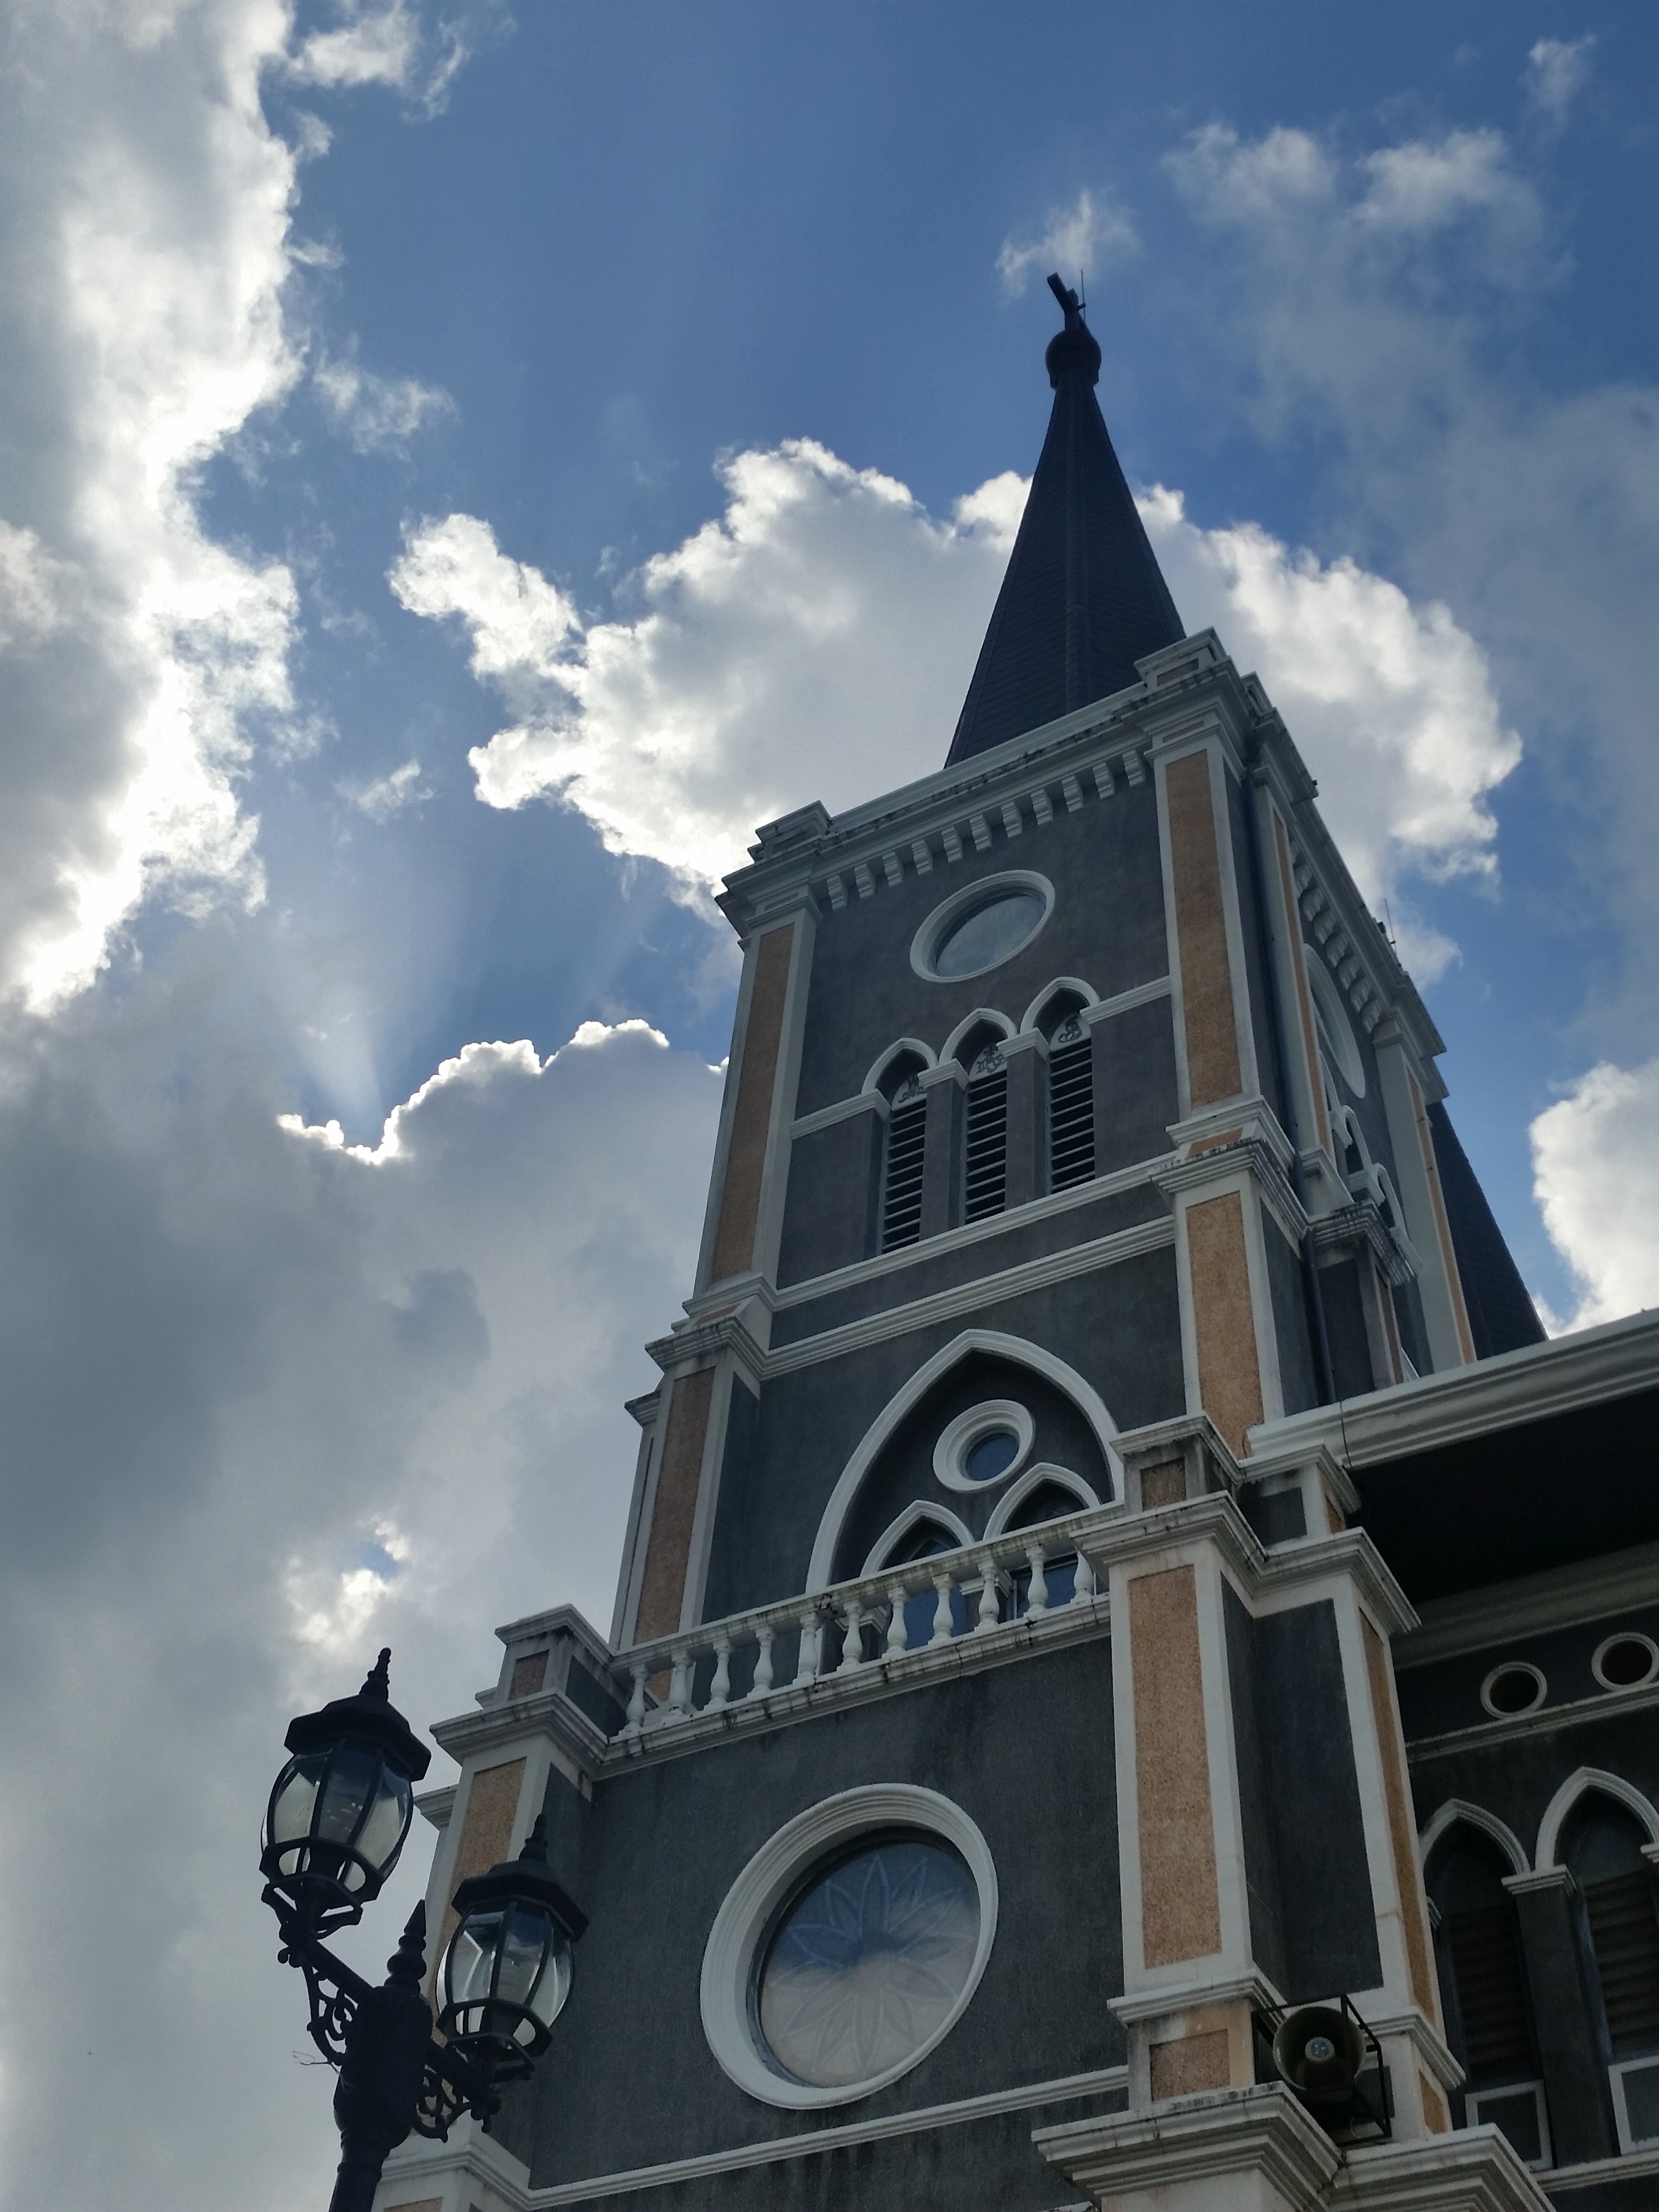
light, cloud, sky, sunlight, clock, building, summer, travel, tower, religion, landmark, church, cathedral, historic, christian, tourism, place of worship, clock tower, bell tower, religious, catholic, sunny, spire, steeple, hope, christianity, day, visit, gothic architecture